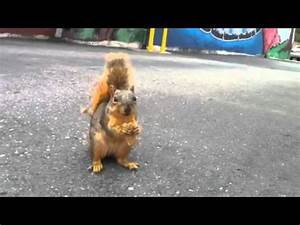
Label: squirrel